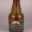
Label: bottle